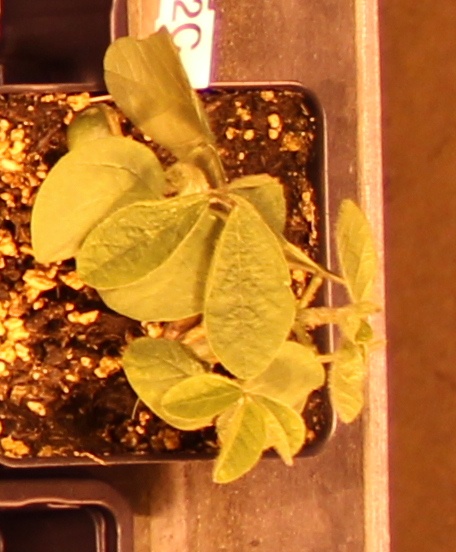
Label: Soybean